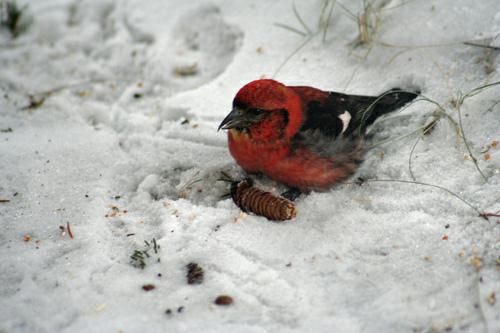
A photo of a pine grosbeak